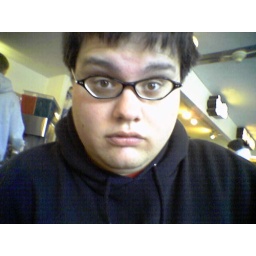
this is my face in someone else's glasses